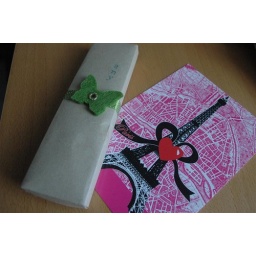
The small box that contained the dress and eiffel tower keychain + a lovely postcard found in Paris!